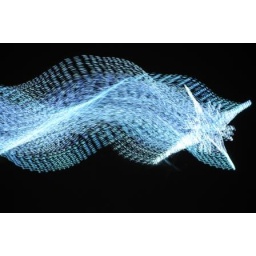
a cross someone had above their house at christmas...i spun the camera while it exposed. pretty neat i thought!